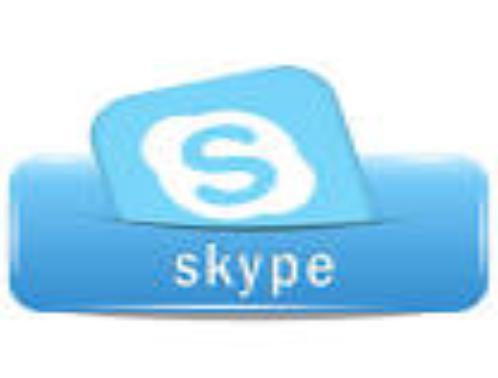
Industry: Others